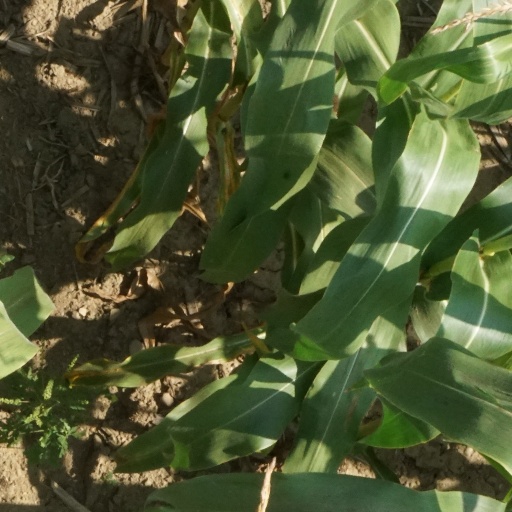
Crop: maize; corn